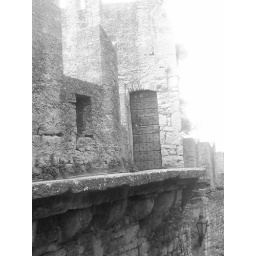
The door in the wall / Dvere v stene